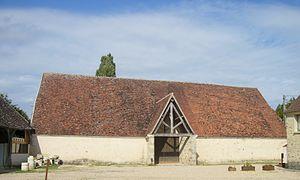
La commanderie de Coulommiers, usuellement appelée localement Commanderie des Templiers, est une commanderie templière puis hospitalière située à Coulommiers, dans le département de Seine-et-Marne en région Île-de-France, à environ 20 kilomètres au sud-est de Meaux et 60 kilomètres à l'est de Paris. Elle se trouve en ville haute, dans le quartier dit « des Templiers » situé dans le nord de la ville.